Kobuchisawa, Yamanashi

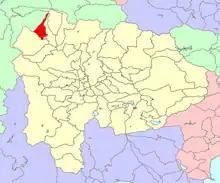
Kobuchizawa in Yamanashi Prefecture

was a town located in Kitakoma District, Yamanashi Prefecture, Japan.